The Blue Caps

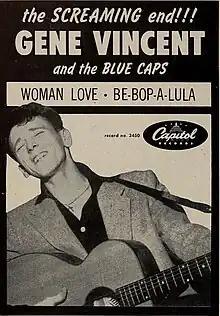
1956 "Cashbox" advertisement for "Be-Bop-a-Lula", Gene Vincent and the Blue Caps' biggest hit

The Blue Caps were a pioneering American rock and roll band of the 1950s, the backing band for early rockabilly icon Gene Vincent. They were inducted into the Rock and Roll Hall of Fame in 2012, as part of a class of overlooked backing bands selected by a special committee.